Warringah Council

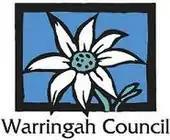
Warringah Council flannel flower logo, designed by Bev Biram, was used by council from 1994 to 2013.

Soon after the secession of Pittwater, the Local Government Act 1993 was passed, causing Warringah to drop the term 'Shire' from its title, and the renaming of the Shire Clerk to General Manager and Shire President to Mayor. The remaining B, C and D Ridings were renamed the A, B and C Wards.